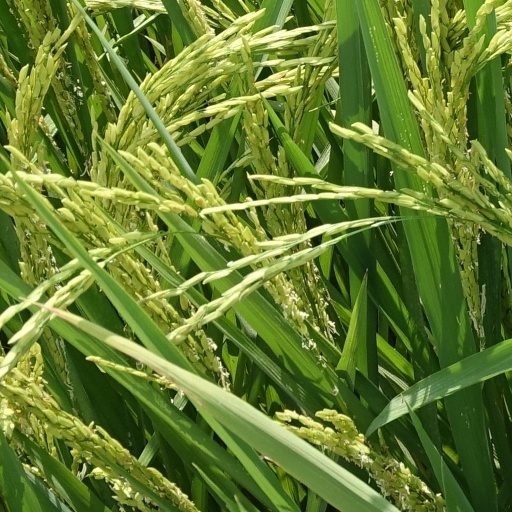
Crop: rice